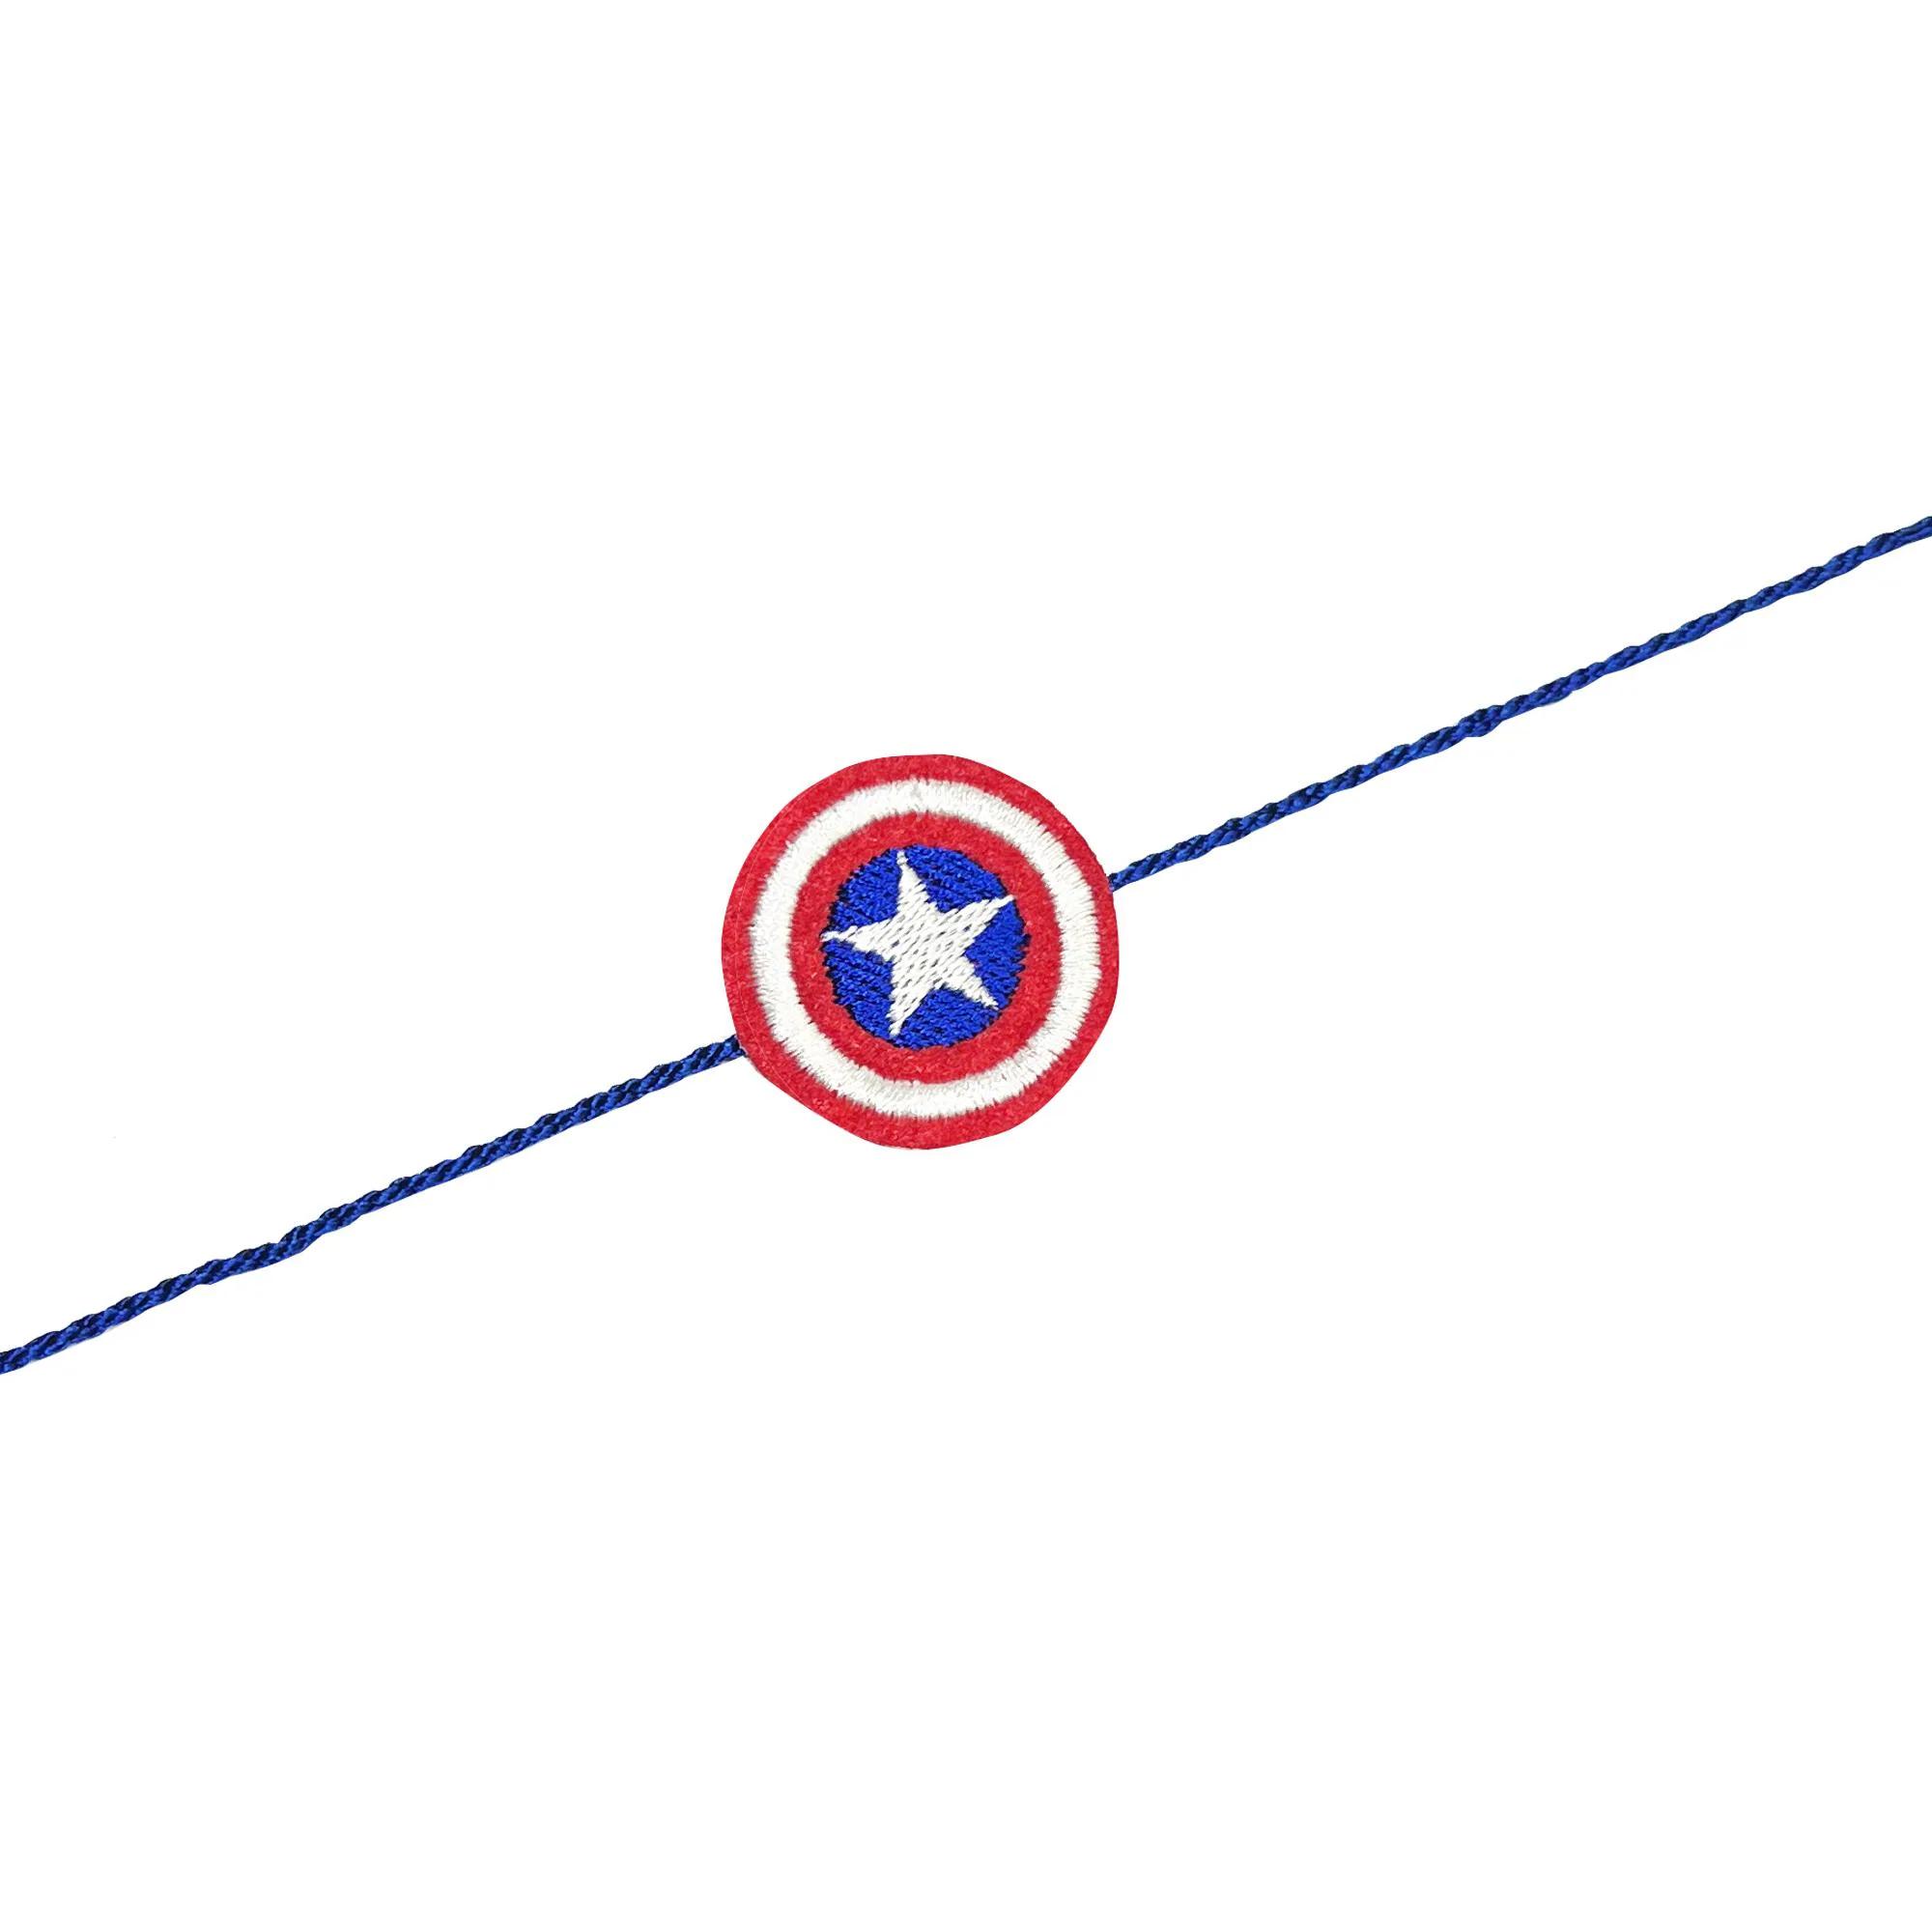
The Stone Aisle Captain America Rakhi for Brothers - Marvel Avengers Themed Rakhi for Raksha Bandhan
Type: Rakhis
Brand: The Stone Aisle
Price: Rs. 189
 Celebrate the special bond between brothers and sisters with our exclusive Captain America Logo Rakhi. Officially licensed by Marvel, this rakhi is designed for all the superhero fans out there. It features the iconic Captain America shield logo, representing bravery, honor, and the spirit of the Avengers.Crafted with meticulous attention to detail, this rakhi is not just a symbol of love and protection but also a piece of the Marvel universe that your brother can carry with him. The adjustable thread ensures a comfortable fit, making it suitable for wrists of all sizes.Packaged in a stunning Marvel-themed box, this rakhi makes for a perfect Raksha Bandhan gift. Whether your brother is a child or an adult who grew up loving the Avengers, this rakhi is a delightful way to celebrate the festival. Let this Captain America Logo Rakhi be a reminder of the strength and love that binds siblings together.
Features: Official Marvel Merchandise: Celebrate Raksha Bandhan with the iconic Captain America logo rakhi, perfect for fans of the Marvel Avengers series.,High-Quality Design: Made with durable materials, this rakhi features a vibrant and detailed Captain America logo, ensuring it remains a cherished keepsake.,Comfortable Fit: Designed for all-day wear, the rakhi comes with an adjustable thread to fit wrists of all sizes comfortably.,Special Edition Packaging: Comes in a beautifully designed Marvel-themed box, making it an excellent gift choice for Raksha Bandhan.,Ideal for All Ages: Whether your brother is a young fan or a grown-up Marvel enthusiast, this rakhi is sure to bring a smile to his face.